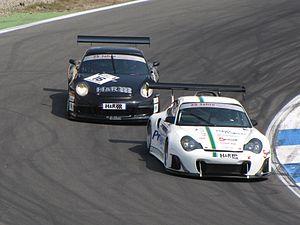
Le VLN Langstreckenmeisterschaft Nürburgring est un championnat d'endurance organisé depuis 1977 sur la Nordschleife par un groupement d'associations de sport automobile, le Veranstaltergemeinschaft Langstreckenpokal Nürburgring.